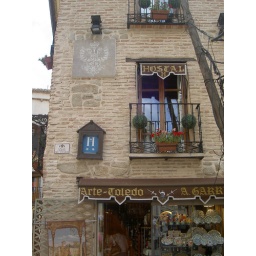
Lots of little details: the street sign embedded in the wall, the city crest, the tabard above the window, the brickwork, the plants on the balcony...